Mons Pico

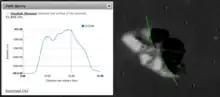
Mons Pico, from Lunar Reconnaissance Orbiter data, with elevation line across the peaks (elevation from line top to bottom.)

Mons Pico is a solitary lunar mountain that lies in the northern part of the Mare Imbrium basin, to the south of the dark-floored crater Plato and on the southern rim of a ghost crater. This peak forms part of the surviving inner ring of the Imbrium basin, continuing to the northwest and with the Montes Teneriffe and Montes Recti ranges, and probably to the southeast with the Montes Spitzbergen. This mountain feature is thought to have been named by Johann Hieronymus Schröter for Pico del Teide on Tenerife.